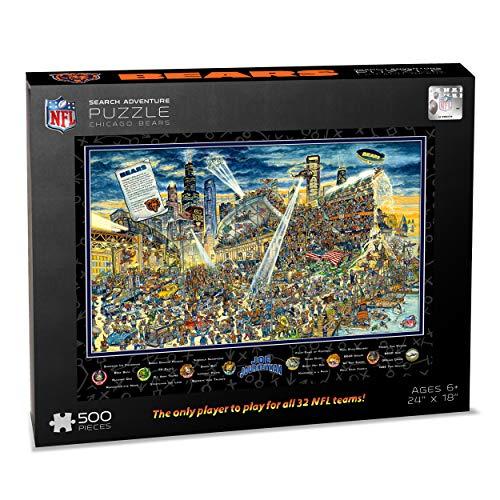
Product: NFL Chicago Bears Joe Journeyman Puzzle - 500-piece
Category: Sports & Outdoors | Fan Shop | Toys & Game Room
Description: Find Joe Journeyman - Our popular search and find games show off your teams’ stadium surrounded by the fans and popular landmarks.
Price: Total price: